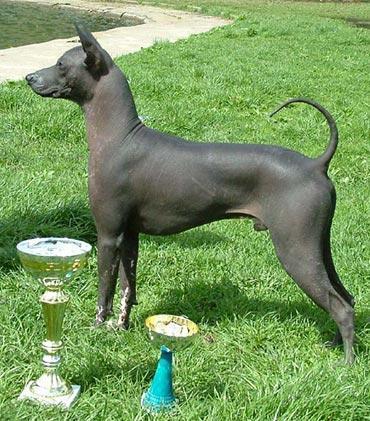
Mexican_hairless